Automotive Building

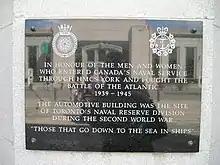
A plaque outside the Automotive Building denoting the site as the former location of

During World War II, this building was the home to Toronto's naval reserve, known as HMCS "York". A commemorative plaque to this can be found on the north side of the building. In 1949, Maple Leaf Gardens builder and Toronto Maple Leafs owner Conn Smythe proposed converting the building into four ice arenas.